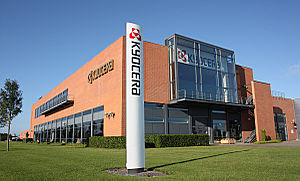
Kyocera Unimerco
Kyocera Unimerco A/S er en international producent, distributør og servicevirksomhed, som blev grundlagt i Lind ved Herning i 1964 under navnet Unimerco. I 2011 blev alle aktiviteter overtaget af den japanske koncern Kyocera.